Behar

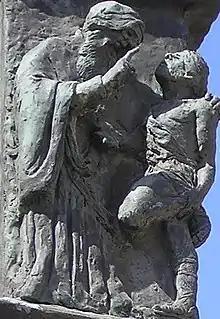
Hillel (detail from the Knesset Menorah in Jerusalem)

The Damascus Document of the Qumran sectarians prohibited non-cash transactions with Jews who were not members of the sect. Professor Lawrence Schiffman of New York University read this regulation as an attempt to avoid violating prohibitions on charging interest to one's fellow Jew in Exodus 22:25; Leviticus 25:36–37; and Deuteronomy 23:19–20. Apparently, the Qumran sect viewed prevailing methods of conducting business through credit to violate those laws.